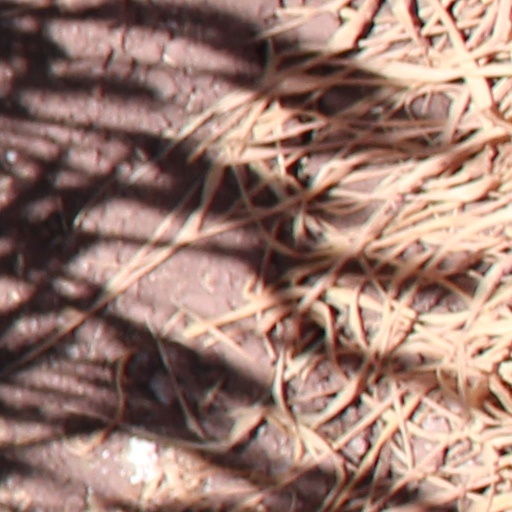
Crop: wheat